Nonhuman Rights Project

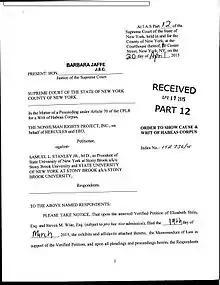
Order to Show Cause & Writ of Habeas Corpus

NhRP also filed an appeal to Hercules and Leo's lower court decision. On April 3, 2014 the appeal was denied by the Second Appellate Department in Brooklyn, this dismissal was based on a technicality and NhRP's briefs were not considered. On March 19, 2015, NhRP was allowed to refile the petition at the county court in Manhattan which is under the First Appellate Department. Justice Barbara Jaffe was assigned to the case.